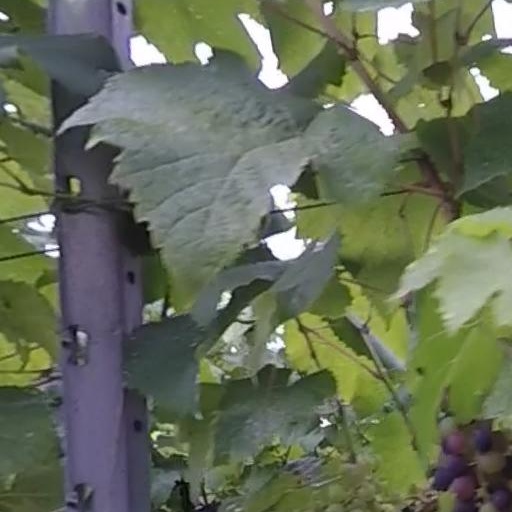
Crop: grape